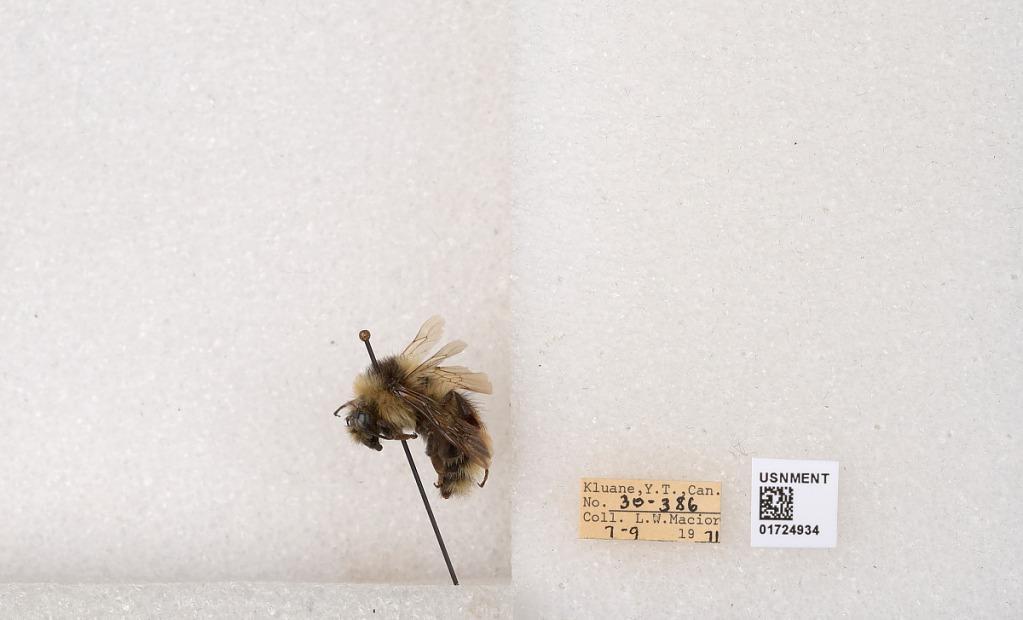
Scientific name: Bombus (Pyrobombus) sylvicola Kirby
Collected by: L. Macior
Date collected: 1971-7-9
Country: Canada
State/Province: Yukon Territory
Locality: Kluane National Park and Reserve
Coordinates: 60.7493, -139.504